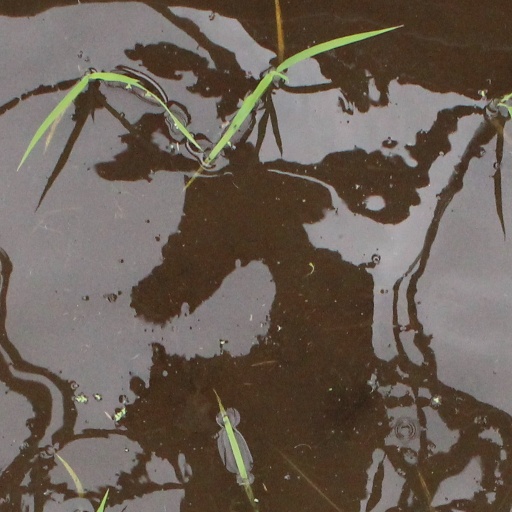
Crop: rice